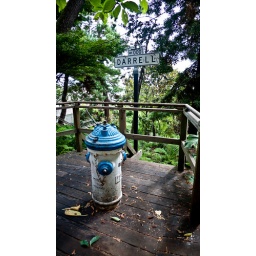
street sign in the trees